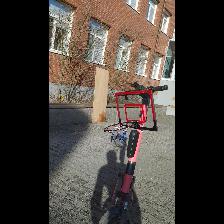
Label: NonHuman